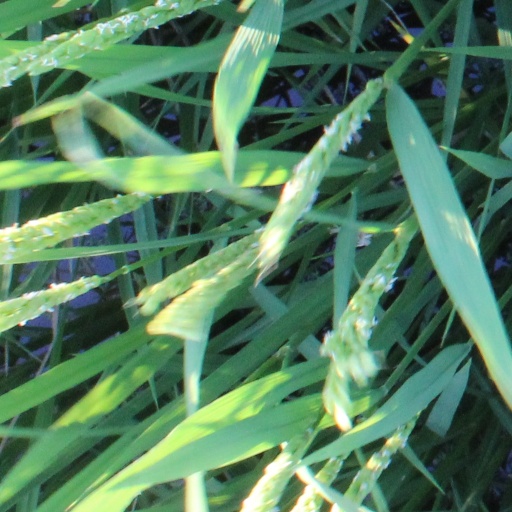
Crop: rice